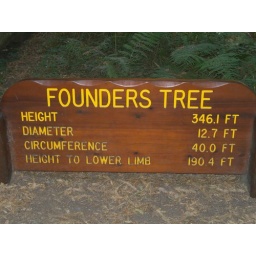
The sign that marks the founder's tree in the redwoods